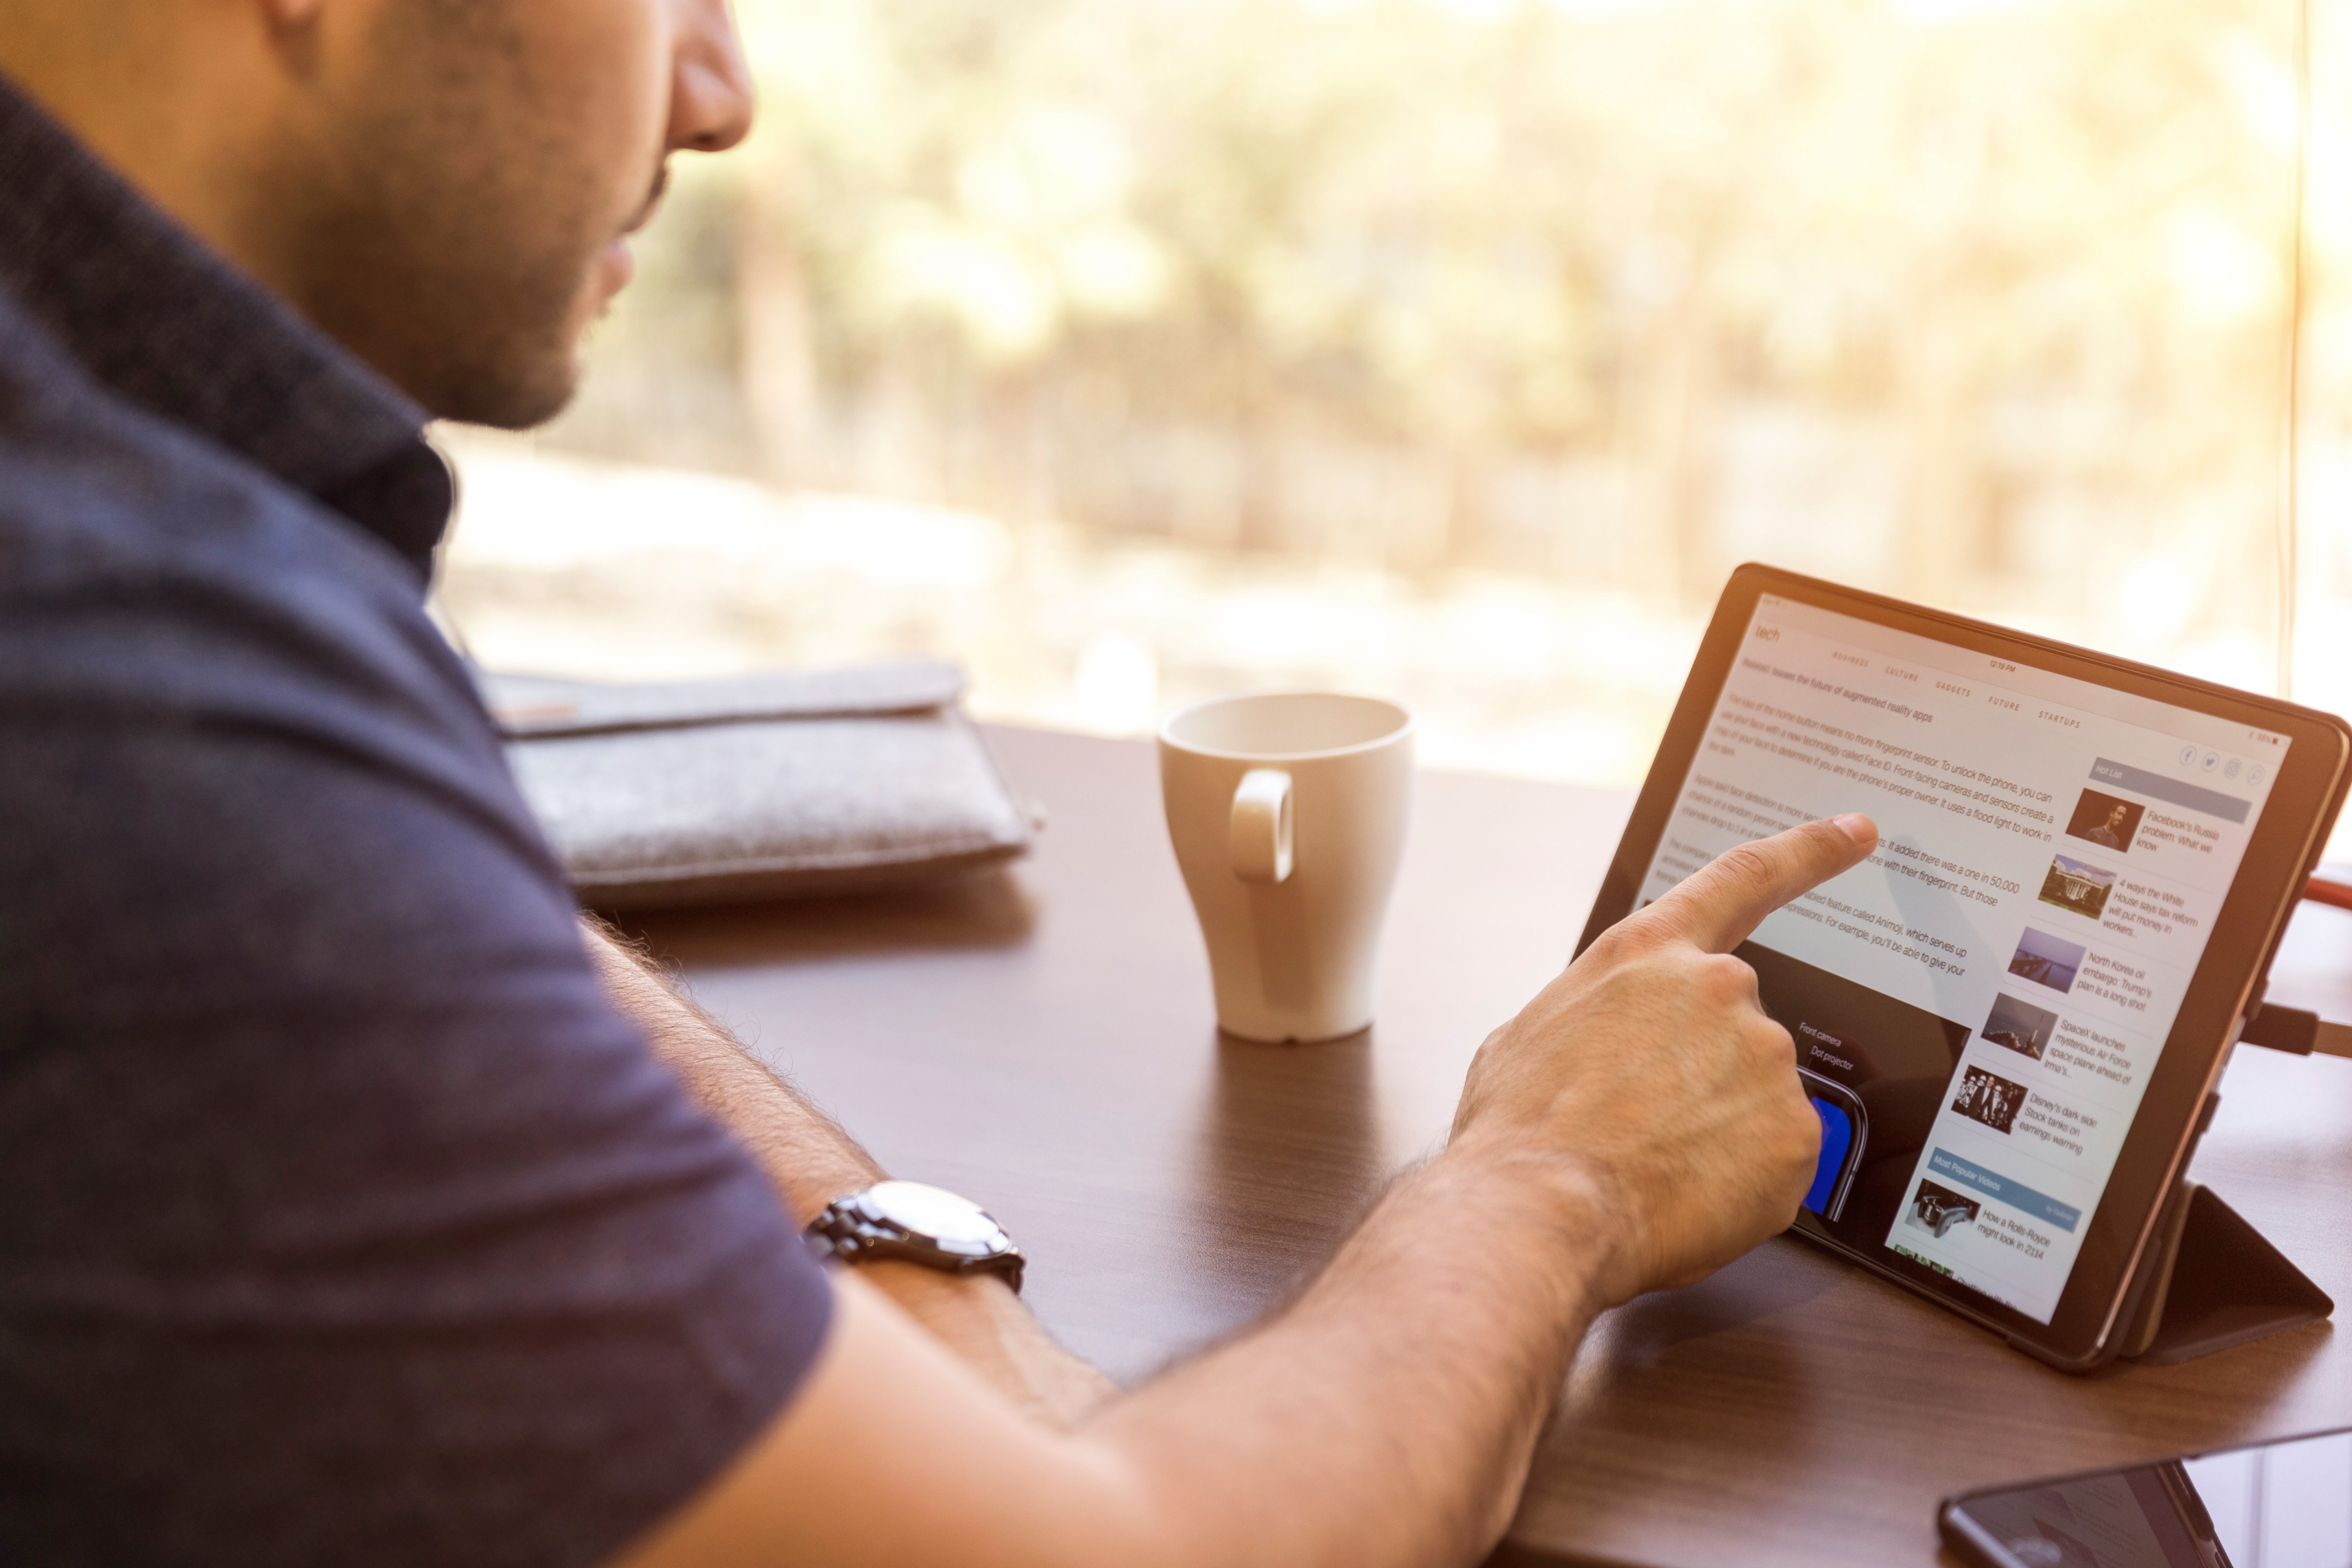
hand, technology, gadget, sitting